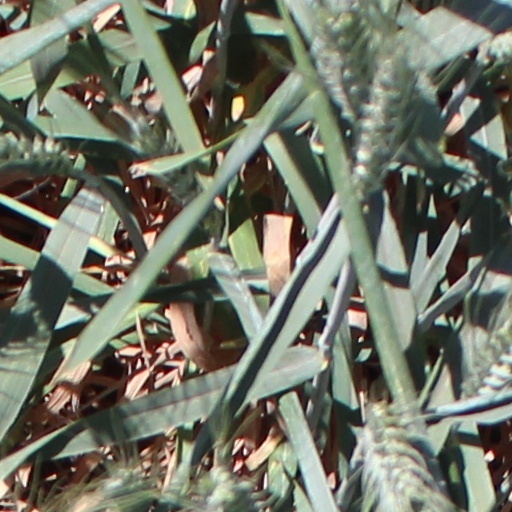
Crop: wheat